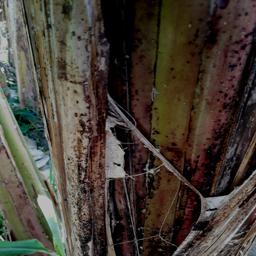
Label: PSEUDOSTEM WEEVIL